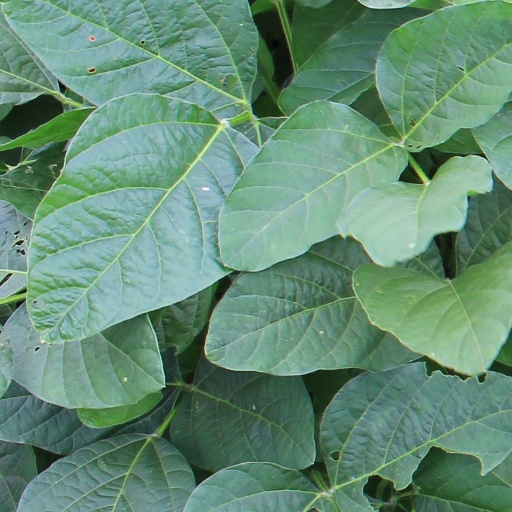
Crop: soybean